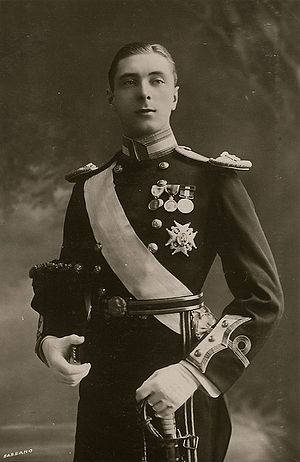
Alexander Mountbatten, 1. markis af Carisbrooke
Alexander Albert Mountbatten, 1. markis af Carisbrooke GCB GCVO GJStJ var en britisk født prins, der var kendt som Hans Højhed Prins Alexander Albert af Battenberg indtil 1917.